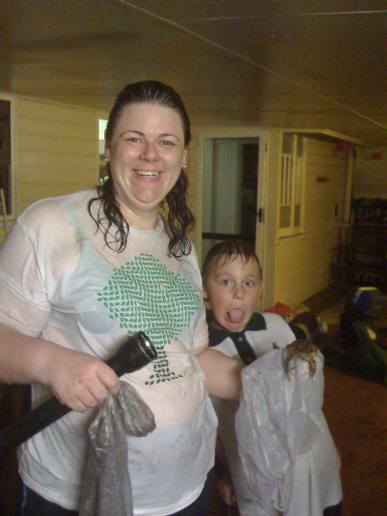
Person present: Yes